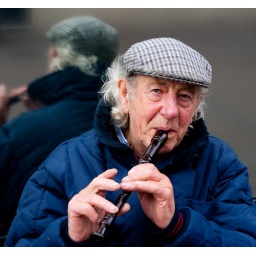
I went for a walk around Leigh town center while waiting for my son and spotted this guy busking